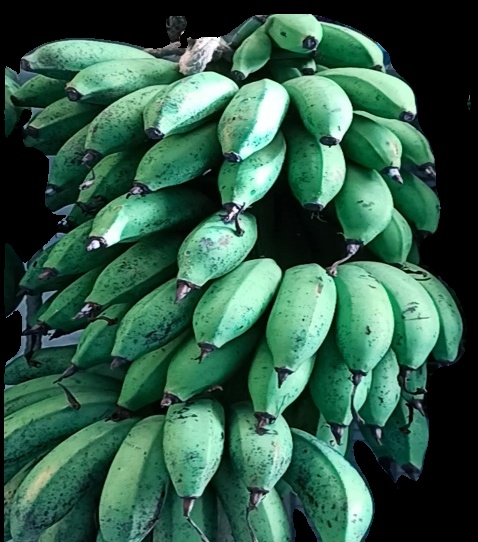
Variety: rasbale
Grade: grade2